Robert Harling (typographer)

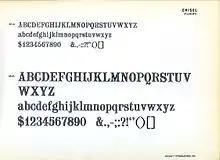
Robert Harling's "Chisel" typeface, an adaptation of a "Latin" or wedge-serif face.

All three designs were created for Sheffield type-foundry Stephenson Blake and inherited by other companies after it left the printing market. They are single-style designs with no italics; Tea Chest has no lower-case characters.